Carotenoid

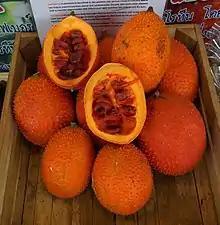
Gac fruit, rich in lycopene

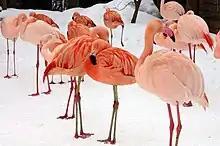
Ingesting carotenoid-rich foods affects the plumage of flamingos.

Carotenoids are produced by all photosynthetic organisms and are primarily used as accessory pigments to chlorophyll in the light-harvesting part of photosynthesis.